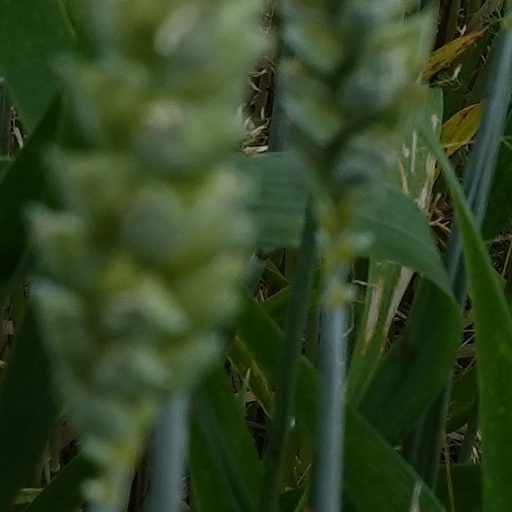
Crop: wheat